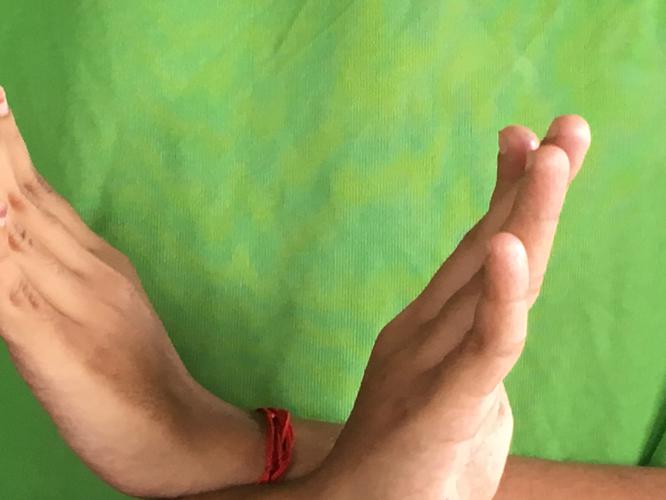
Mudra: Swastikam
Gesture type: double_hand